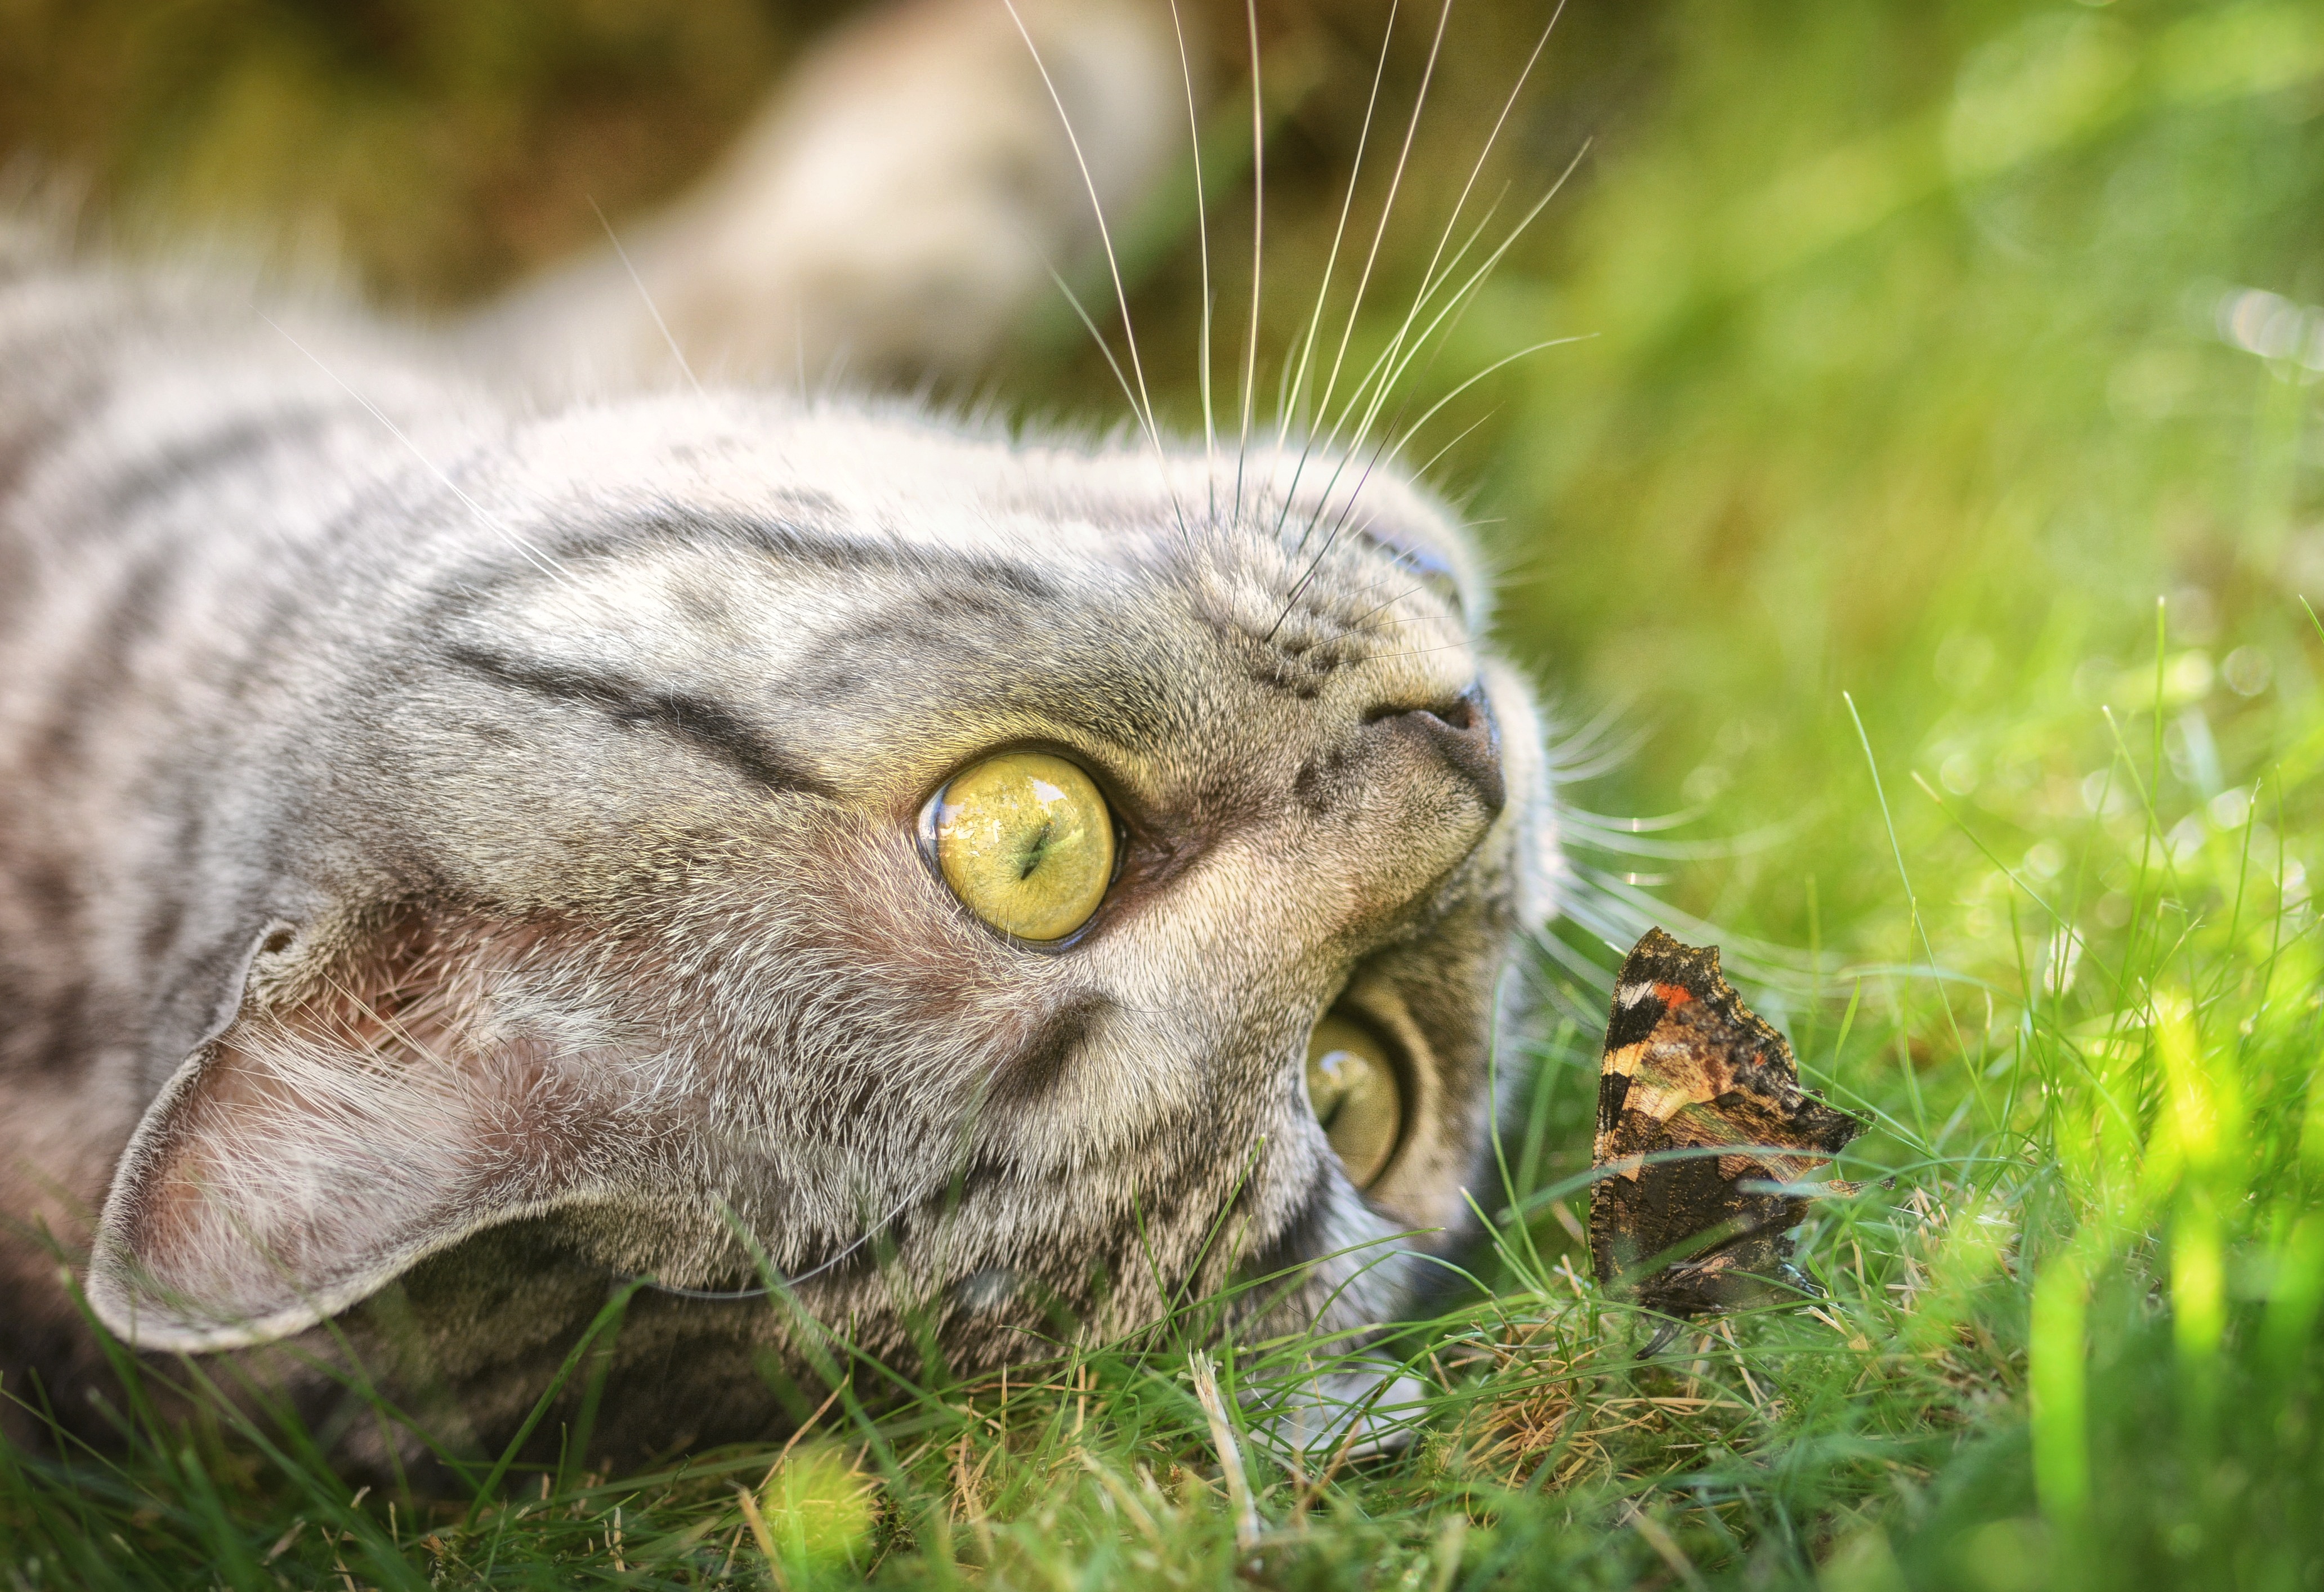
nature, grass, flower, wildlife, pet, fur, cat, mammal, butterfly, fauna, close up, whiskers, head, vertebrate, curious, attention, domestic cat, cat face, macro photography, british shorthair, young cat, tabby cat, tomcat in free, wild cat, small to medium sized cats, cat like mammal, rusty spotted cat